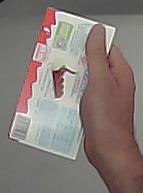
Product: kinder_chocolate